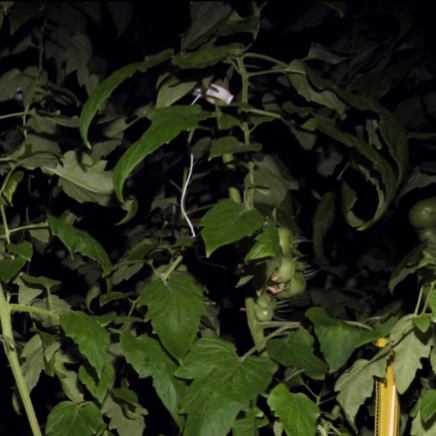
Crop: tomato